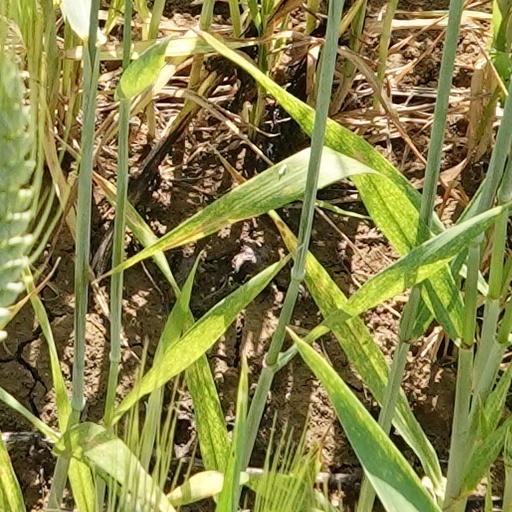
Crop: wheat